1991 Formula One World Championship

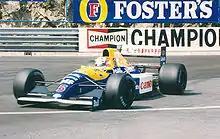
Nigel Mansell was Senna's closest challenger, winning five races and eventually finishing second in the championship.

At the Circuit Gilles Villeneuve in Montreal, the Williams cars were 1–2 in qualifying, Patrese on pole ahead of Mansell, Senna, Prost, Moreno and Berger. At the start, Mansell got ahead of Patrese while Berger slipped past Moreno. It was Mansell leading from Patrese, Senna, Prost, Berger and Moreno. On lap 5, Berger retired with battery troubles but Moreno could take fifth only for 5 more laps before he spun off into retirement.